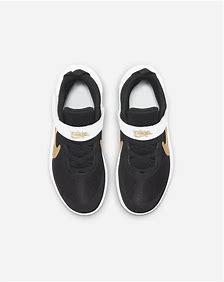
Brand: Nike
Model: Team Hustle D 10